Question: Please indicate a possible affordance area of baseball bat that can be used for holding
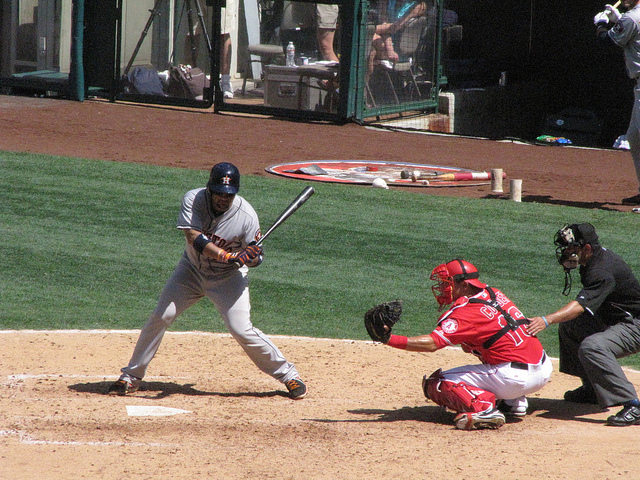
Answer: [223.684, 232.632, 272.105, 280]